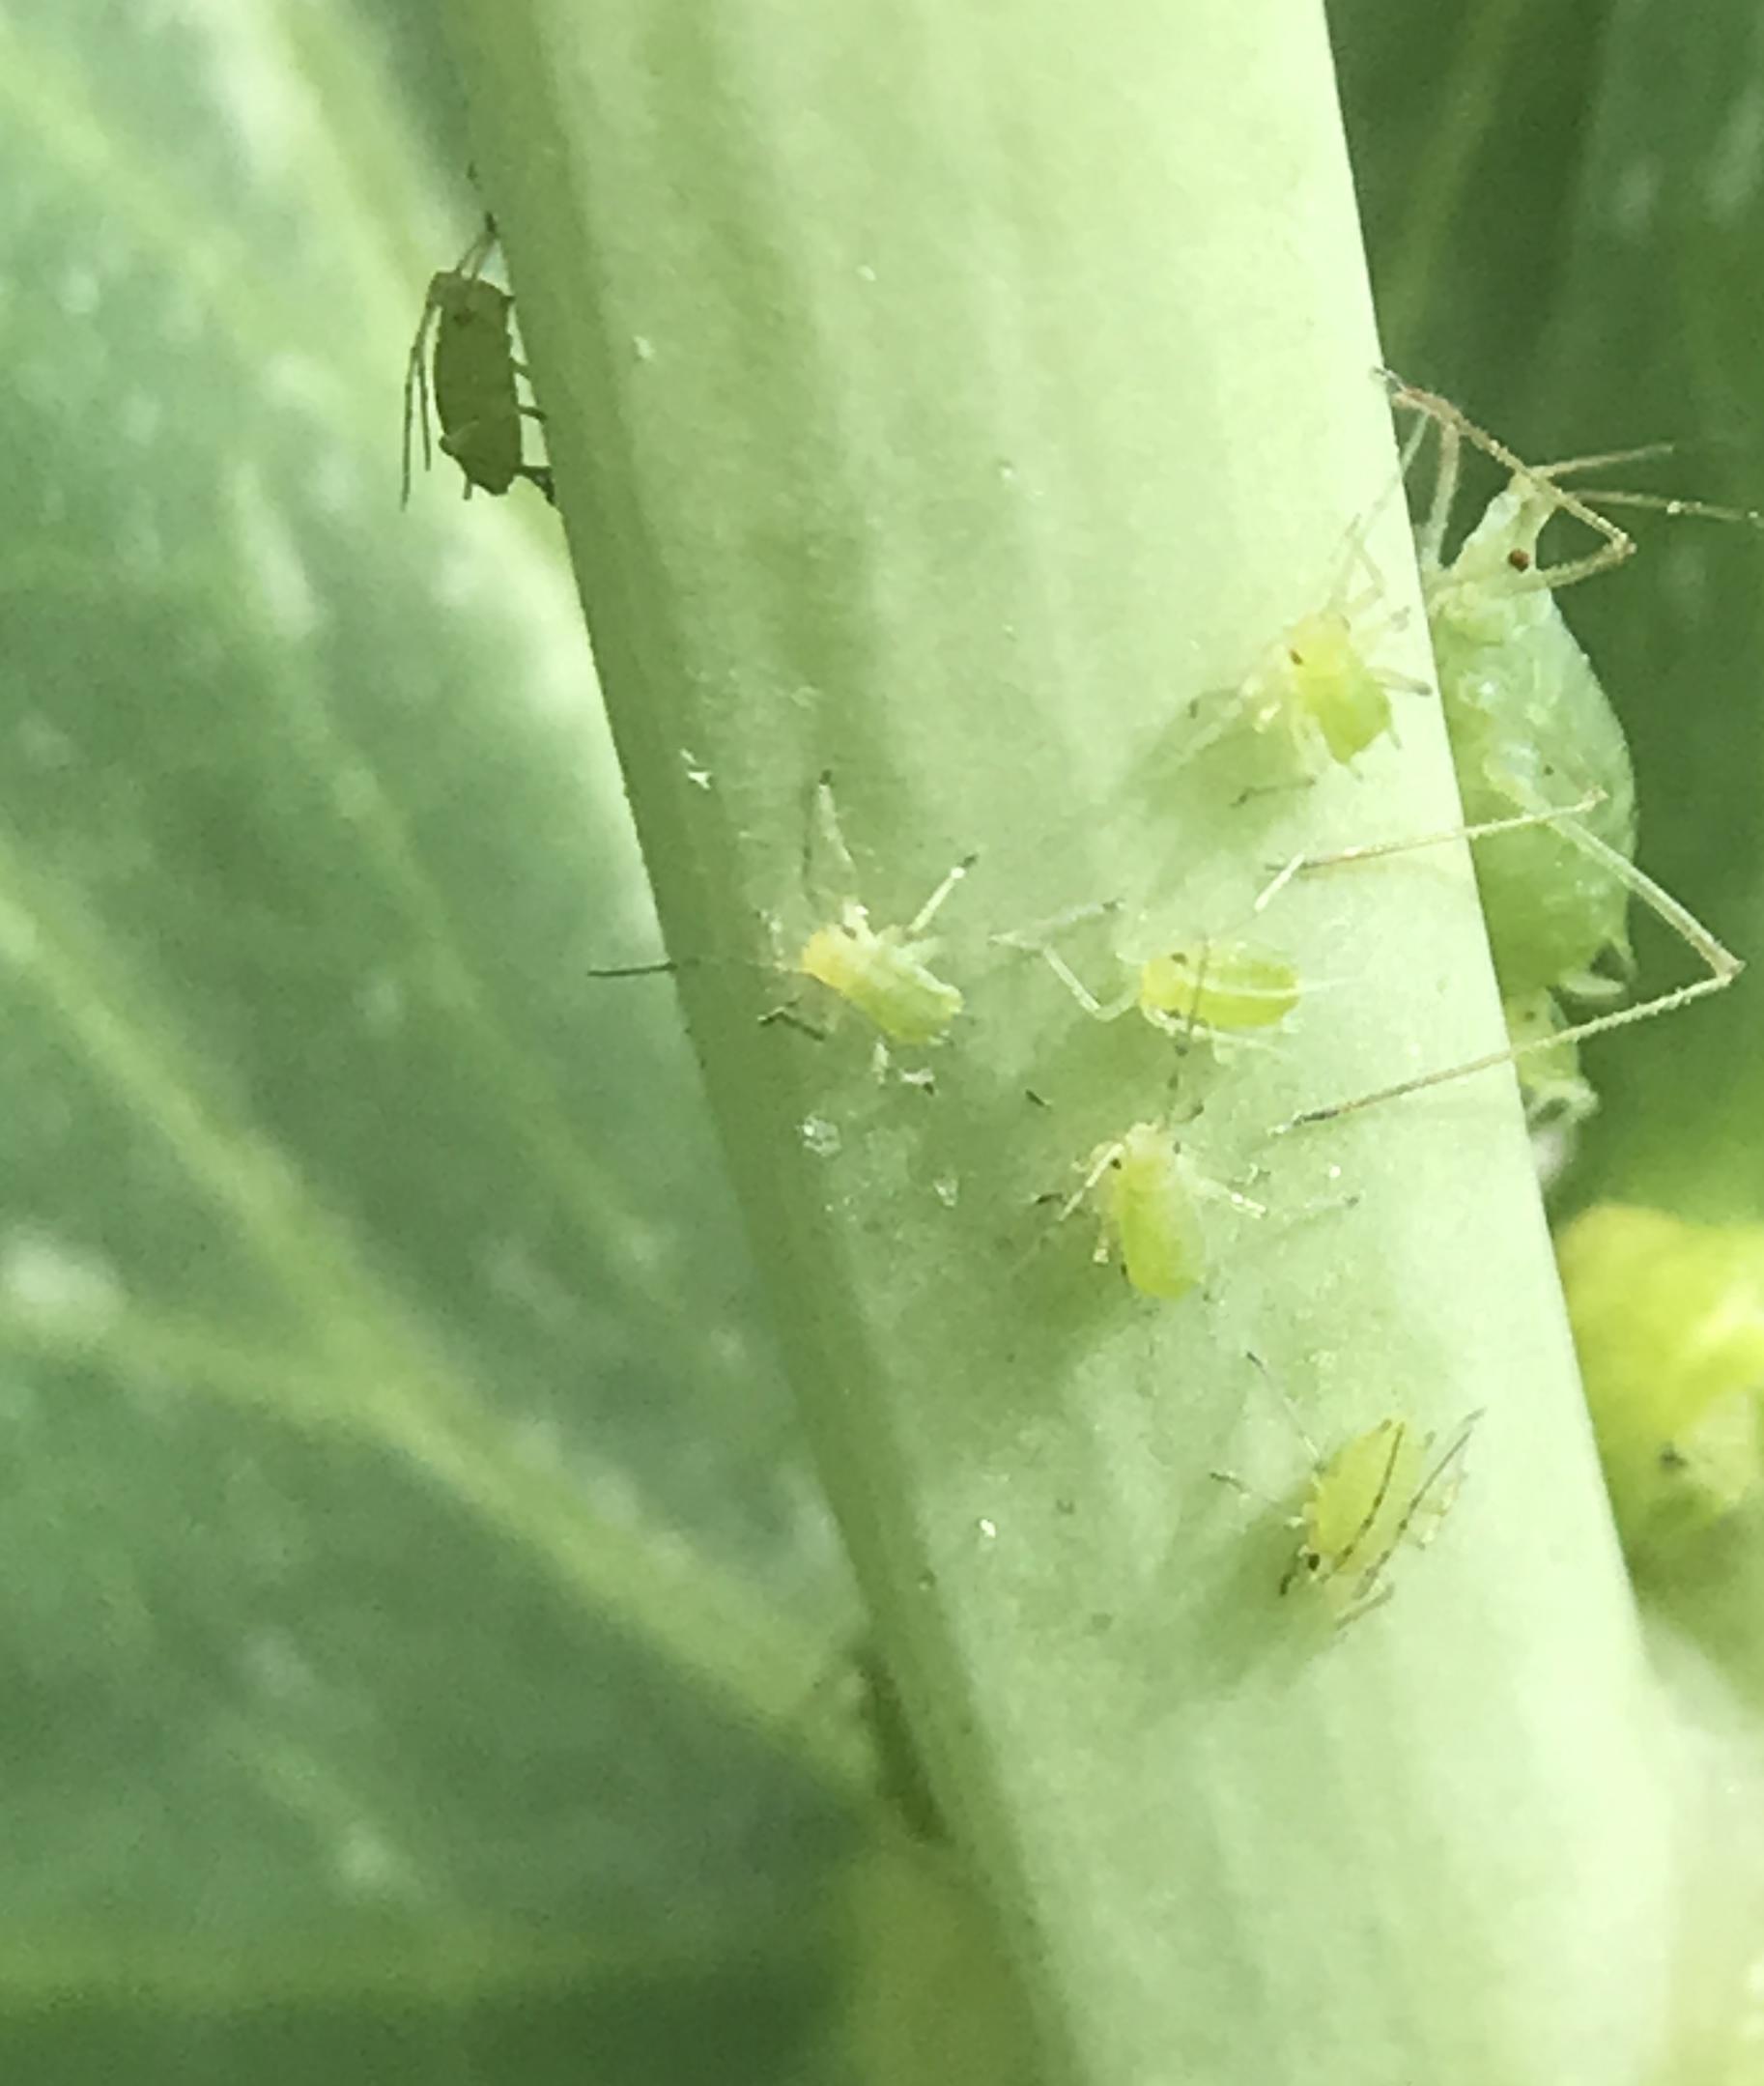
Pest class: pea_aphid